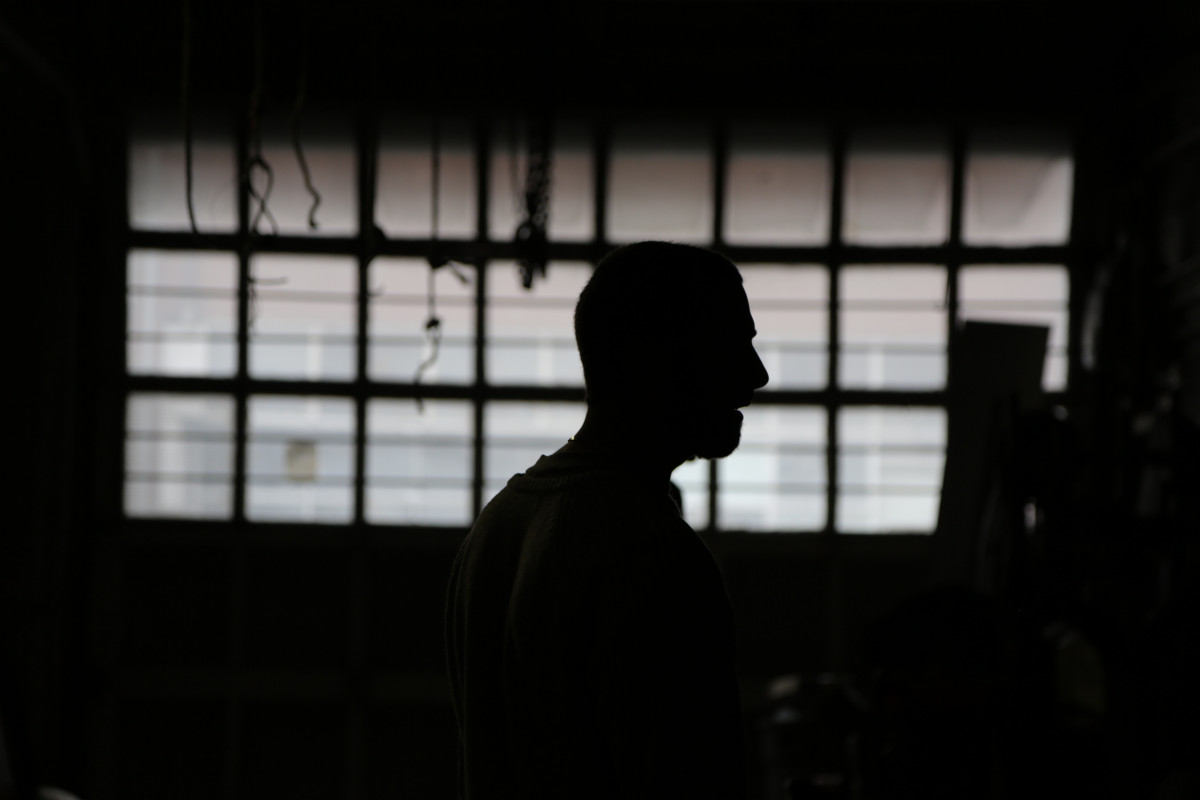
Tags: light, black and white, shadow, darkness, photograph, monochrome photography